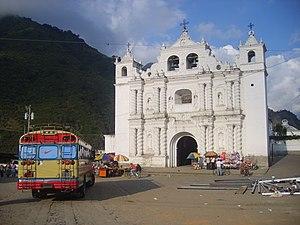
Zunil est une ville du Guatemala située dans le département de Quetzaltenango, à 9 kilomètres de la ville de Quetzaltenango, sur les bords de la rivière Salamá.